Succession to the British throne

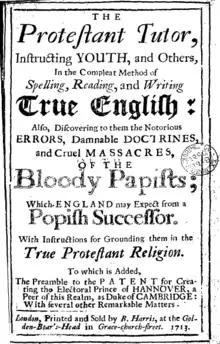
Title page, which is crowded with fonts of varying sizes and shapes, reads "The Protestant Tutor, Instructing YOUTH, and Others, In the Compleat Method of Spelling, Reading, and Writing True English; Also, Discovering to them the Notorious ERRORS, Damnable DOCTRINES, and Cruel MASSACRES, of the Bloddy Papists; Which England may Expect from a Popish Successor. With Instructions for Grounding them in the True Protestant Religion."

James II and VII, a Roman Catholic, followed his brother Charles II, despite efforts in the late 1670s to exclude him in favour of Charles's illegitimate Protestant son, the Duke of Monmouth. James was deposed when his Protestant opponents forced him to flee from England in 1688. Parliament then deemed that James had, by fleeing the realms, abdicated the thrones and offered the Crowns not to the King's infant son James but to his Protestant daughter Mary and to her husband William, who as James's nephew was the first person in the succession not descended from him. The two became joint Sovereigns (a unique circumstance in British history) as William III of England and Ireland (and II of Scotland) and Mary II of England, Scotland and Ireland. William had insisted on this unique provision as a condition of his military leadership against James.